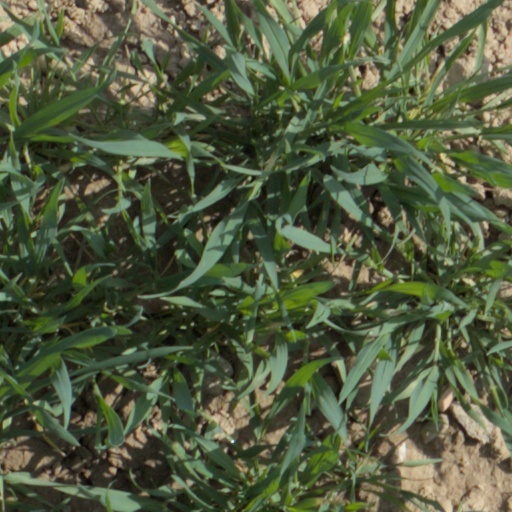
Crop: wheat